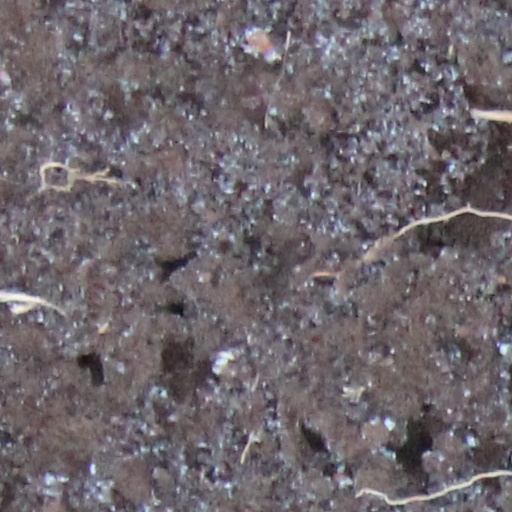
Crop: wheat